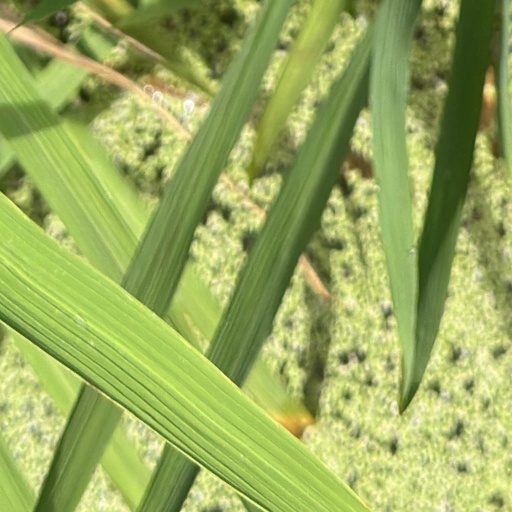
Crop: rice